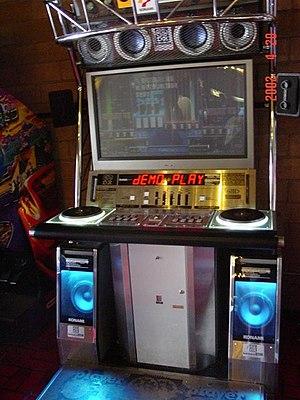
beatmania IIDX ou l'abréviation IIDX est une série de jeux de rythme sur bornes d'arcade, créée et maintenue par BEMANI, une division de Konami. La première version d'arcade est sortie le 26 février 1999 et la plus récente le 7 novembre 2018.